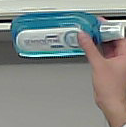
Product: sensodyne_mouthwash